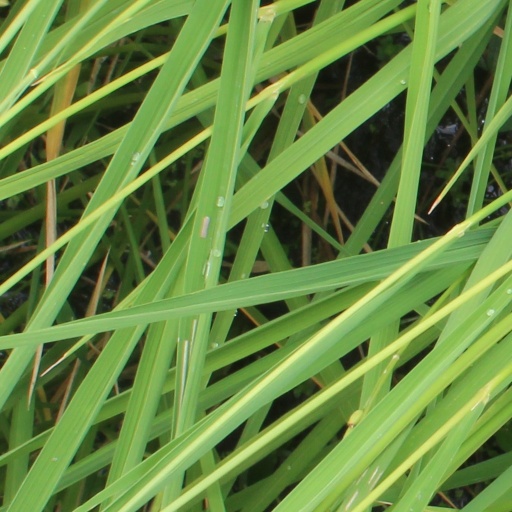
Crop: rice